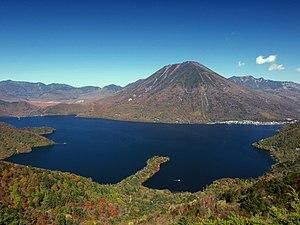
Japon
Le mont Nantai est une montagne du Japon située à Nikkō, sur l'île de Honshū, au nord de l'agglomération de Tokyo. Ce stratovolcan haut de 2 486 mètres fait partie du complexe volcanique des monts Nikkō dans le parc national de Nikkō.
Le lac Chūzenji est un lac naturel d'eau douce du Japon situé à Nikkō dans la préfecture de Tochigi, sur l'île Honshū, au nord de l'agglomération de Tokyo. Cette étendue d'eau, d'une superficie d'environ 11,9 km², constitue la source de la rivière Daiya, un cours d'eau du bassin versant du fleuve Tone. Elle est apparue il y a 17 000 ans, au cours d'une brève période d'activité volcanique du mont Nantai, l'un des sommets des monts Nikkō.